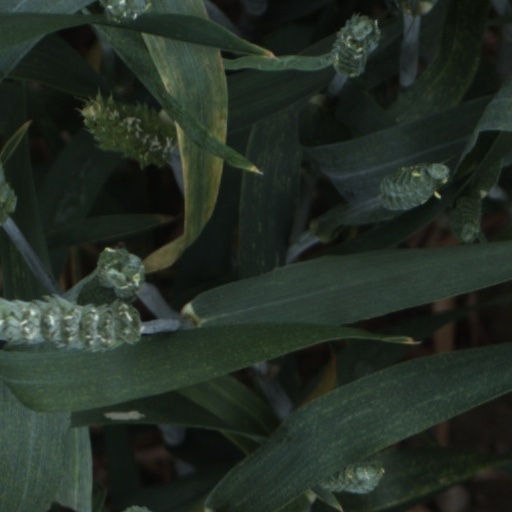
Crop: wheat